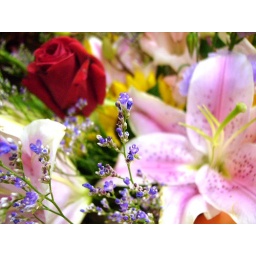
our office moved to a new building in Hamamatsucho. These lovely flowers were sent in congratulations for the transfer.